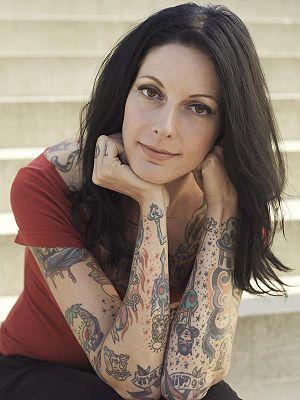
Un tatouage est un dessin décoratif et/ou symbolique permanent effectué sur la peau. Auparavant, il était le plus souvent effectué avec de l'encre de Chine ou des encres à base de charbon ou de suif. De nos jours il s'agit plus d'encres contenant des pigments industriels. Il existe différentes couleurs d'encre et même une encre transparente qui ne réagit qu'à la lumière noire : ce type de tatouage est appelé tatouage « UV » ou « Blacklight ». Le tatouage est considéré comme un type de modification corporelle permanente.